Vrindavani vastra

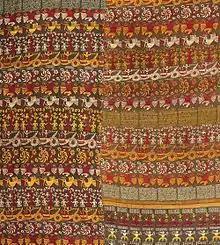
Vrindavani Vastra (detail), circa 1680, British Museum

Vrindavani Vastra is a drape woven by Assamese weavers led by Mathuradas Burha Aata during 16th century under the guidance of Srimanta Sankardeva, a Vaishnavite saint and scholar who lived in present-day Assam. The lead weaver Mathuradas Burha Aata a disciple of Sri Sri Madhabdev, who was the first Satradhikar of the Barpeta Satra. Mathuradas Burha Aata along with his 12 assistant weavers wove the Brindavani Bastra. The large drape illustrates the childhood activities of Lord Krishna in Vrindavan. Parts of the original "Vrindavani vastra" are presently owned by the Victoria and Albert Museum in London and Musee Guimet (the Guimet Museum) in Paris. The piece of cloth demonstrates the skillful weaving methods developed during medieval times and such complexity is rarely seen in present-day Assam.